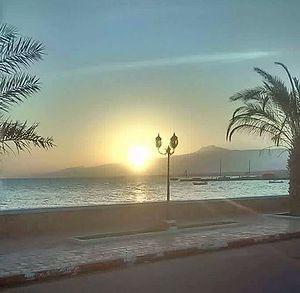
Tadjoura plage au coucher du soleil.